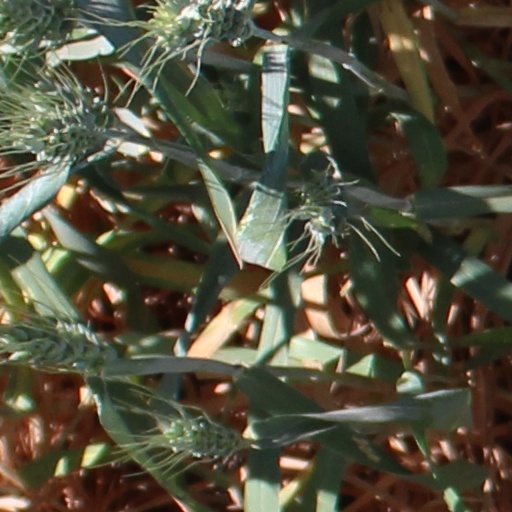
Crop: wheat